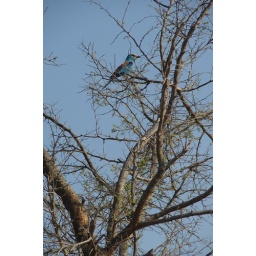
As we sat and watched the elephants, I noticed a beautiful bird in a tree very close to us.